Gregor Hagedorn

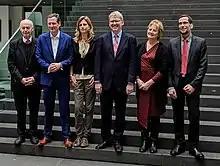
Detlev Ganten, Eckart von Hirschhausen, Maja Göpel, Gregor Hagedorn, Karen Helen Wiltshire and Volker Quaschning (from left to right) at the presentation of the "#Scientists4Future" statement on 12March 2019 in Berlin before the Federal Press Conference

Together with other scientists, Hagedorn founded the grassroots movement Scientists for Future (S4F) in March 2019. This initiative was inspired by a group of Belgian scientists who had earlier offered their support to the nascent Fridays for Future movement in January 2019 under the banner of Scientists for Climate. The first statement by Scientists For Future was written by a circle of 30people and signed by scientists in Germany, Switzerland, and Austria. The key authors also published a similar statement in "Science" with scientists from the United States, including Michael Mann and Katharine Hayhoe. Hagedorn represented Scientists for Future at an environmental meeting with the German Federal President Frank-Walter Steinmeier in early 2020. In late2021, Hagedorn presented a TEDx talk in Potsdam on the topic of sustainability.